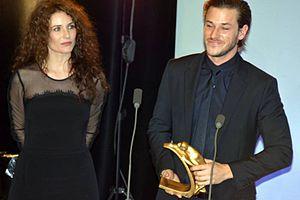
Elsa Lunghini et Gaspard Ulliel à la cérémonie des prix Lumières
La 20ᵉ cérémonie des Lumières de la presse internationale, organisée par l'Académie des Lumières, s'est déroulée le 2 février 2015 à l'Espace Pierre Cardin à Paris.